Abid Ali Kazi

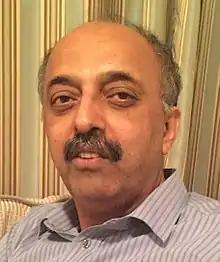
Abid Ali Kazi

Abid Ali Kazi (Urdu: عابد علی قاضی), born in Karachi, Pakistan on 20 July 1961, is a cricket statistician and historian. His involvement with the game of cricket dates back to the mid-1970s. Realizing that his cricket playing abilities would not take him to the highest level, he focused on writing, statistical analysis and research. He has hands-on experience in the non-playing aspects of the game, including editorial contribution, archives, statistics, history, scoring, organizing, publishing and sponsoring.